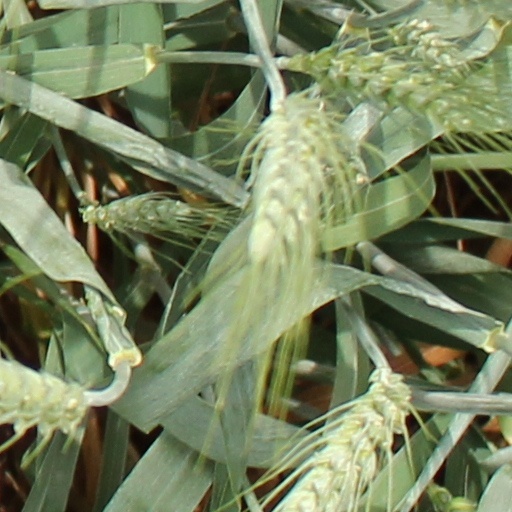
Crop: wheat